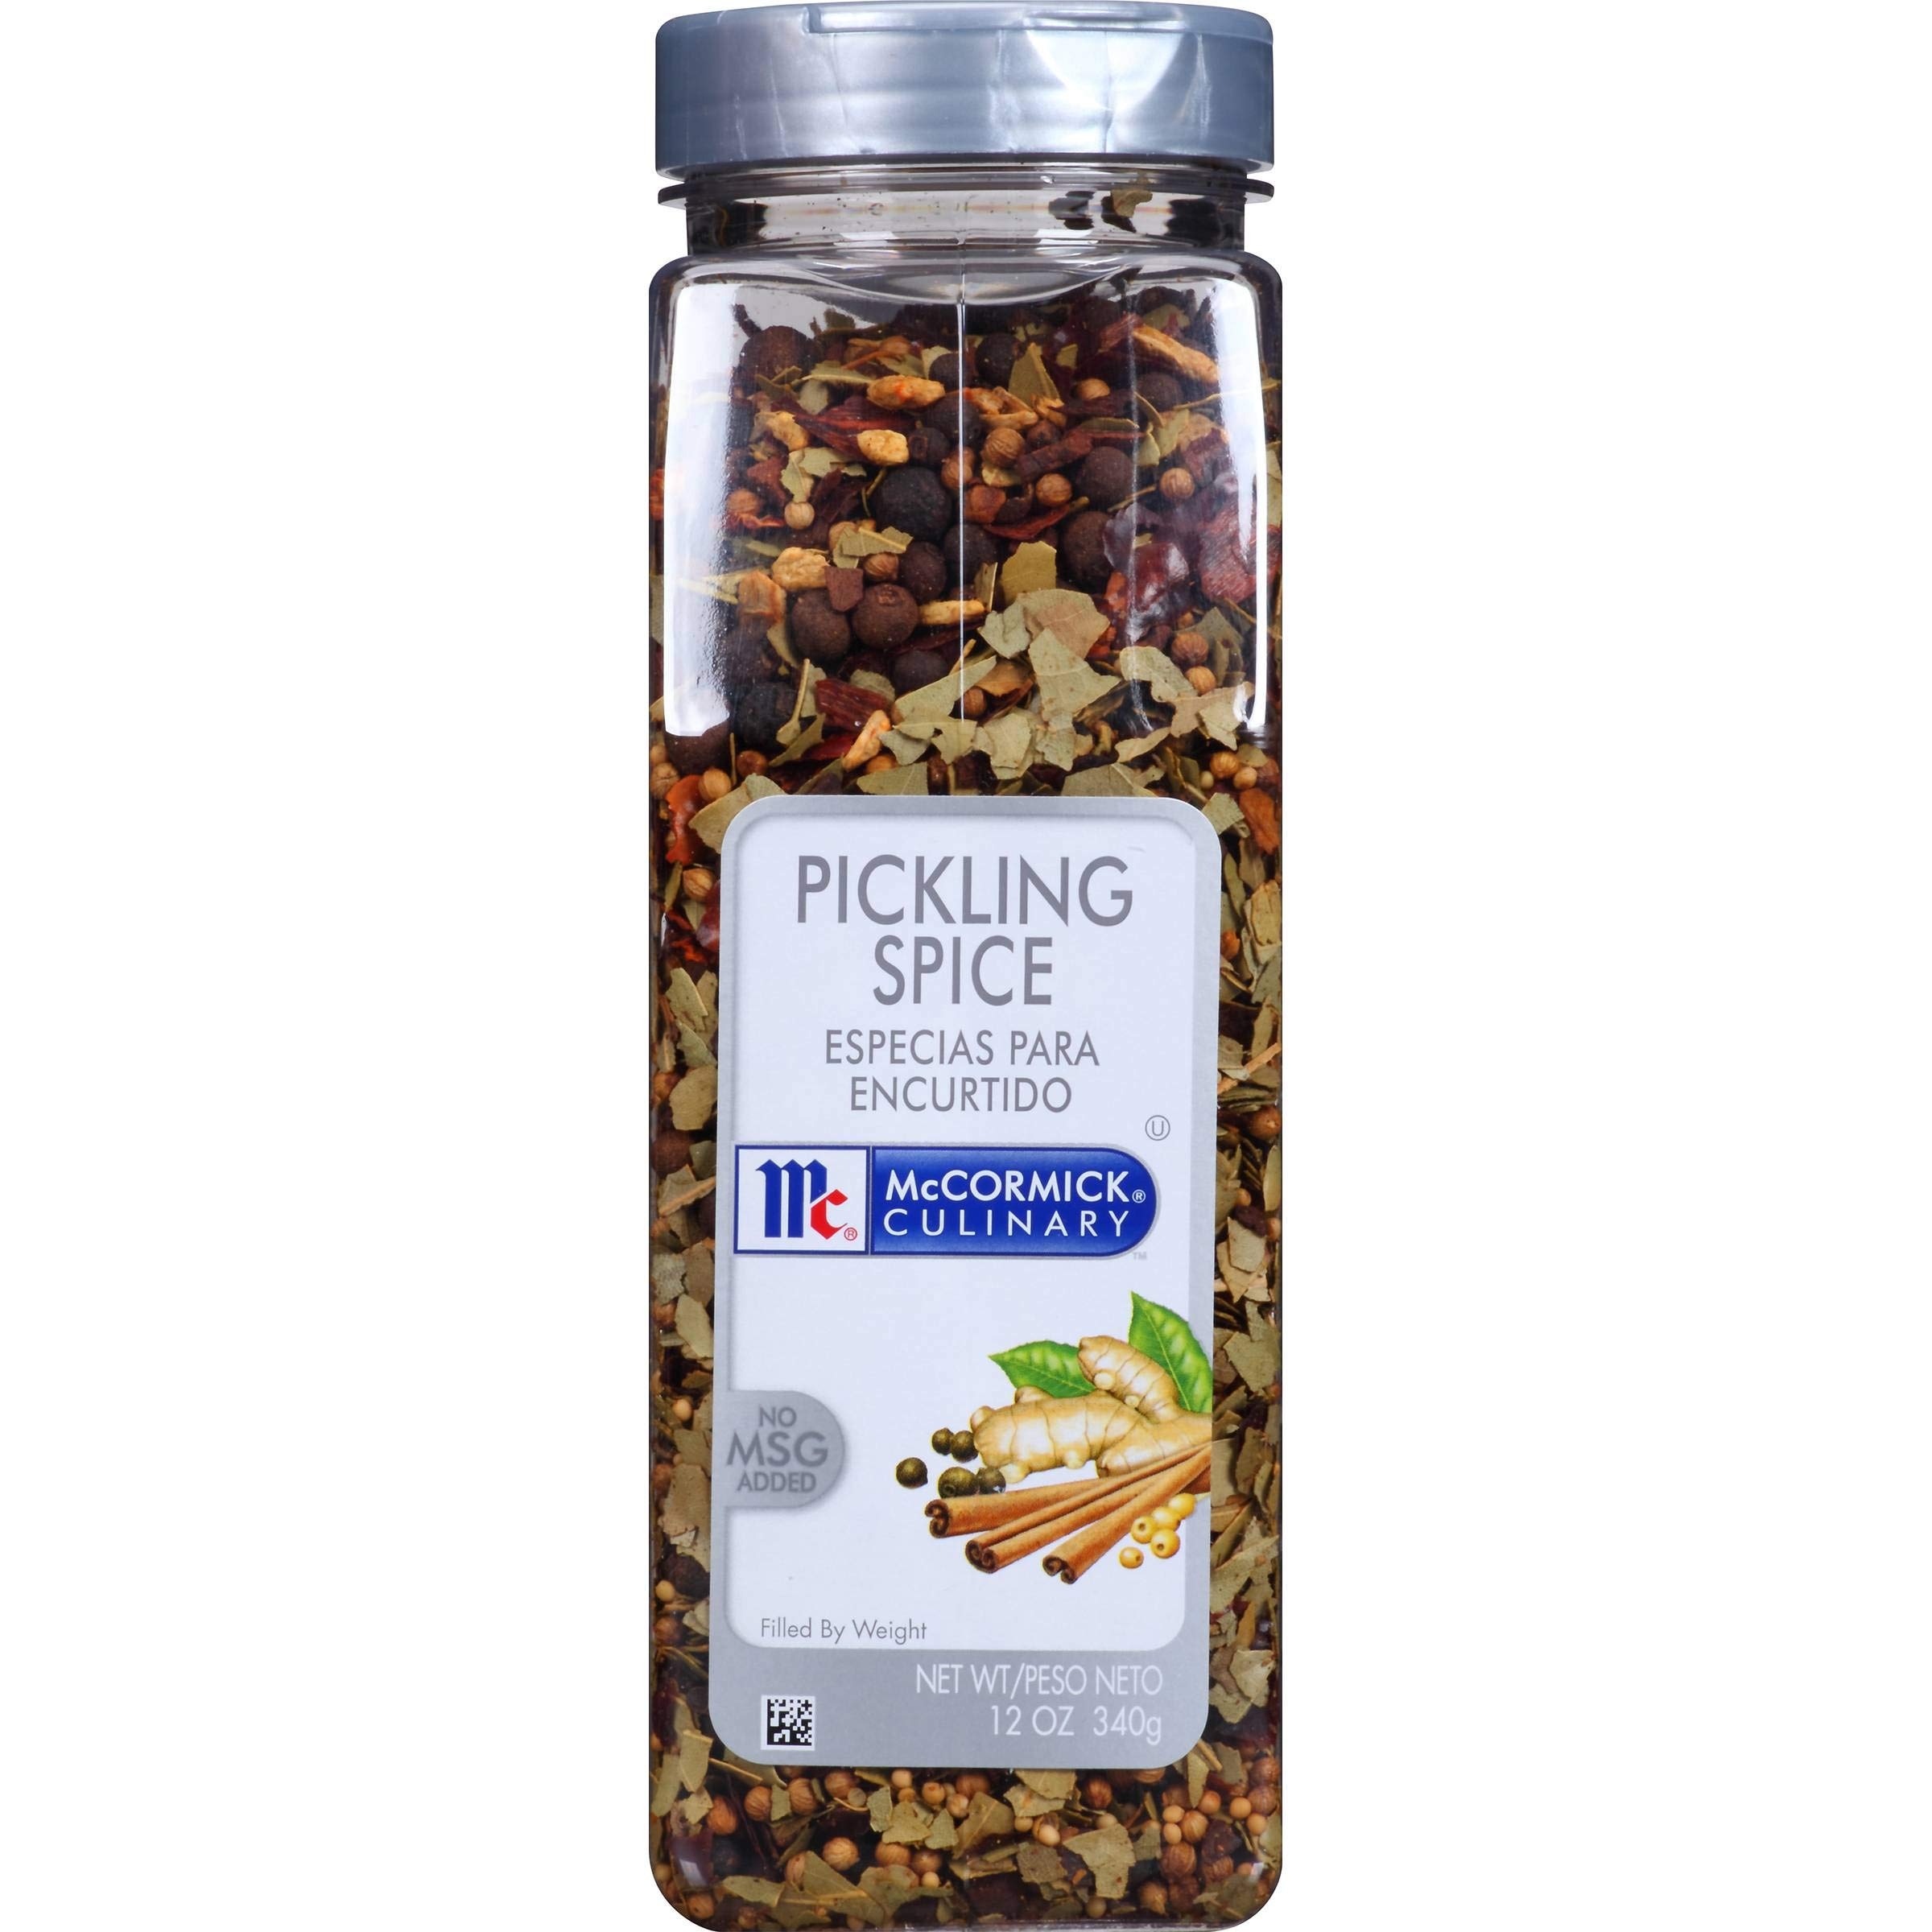
Item Name: McCormick Pickling Spice - 12 oz. container, 6 per case
Value: 6.0
Unit: Count

Price: 11.25